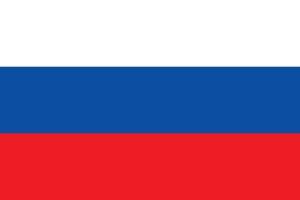
L'axe Rome-Berlin-Tokyo, les forces de l'Axe ou simplement l'Axe regroupait les nations en guerre contre les Alliés lors de la Seconde Guerre mondiale. L'Axe Rome-Berlin fut proclamé le 1ᵉʳ novembre 1936 et transformé le 27 septembre 1940 en pacte tripartite regroupant l'Allemagne nazie, le Japon et l'Italie fasciste, qui formèrent ainsi une alliance militaire. Par la suite d'autres pays rejoignirent l'alliance. Contrairement aux opérations militaires alliées, celles de l'Axe n'impliquèrent pas d'opérations majeures communes aux trois principaux pays le composant : l'Allemagne et l'Italie intervinrent très peu sur les théâtres d'Océanie et d'Asie du Sud-Est du conflit mondial — bien que des opérations allemandes eussent eu lieu en Océanie avant l'entrée en guerre du Japon — tandis que le Japon n'intervint pas militairement sur les théâtres européen et moyen-oriental. À son apogée, l'Axe contrôlait de vastes territoires en Europe, en Afrique du Nord et en Asie. La Seconde Guerre mondiale se termina par la défaite totale des membres restants et par la dissolution de l'organisation.